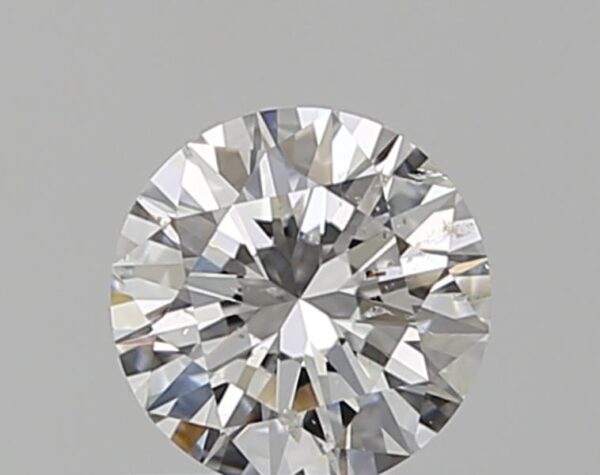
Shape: round
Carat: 0.5
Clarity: SI2
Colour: E
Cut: EX
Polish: EX
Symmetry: EX
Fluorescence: N
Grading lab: GIA
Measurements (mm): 5.11 x 5.13 x 3.1